Tommaso Pobega

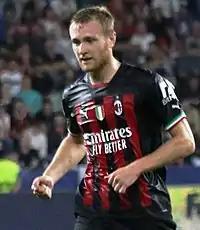
Pobega with AC Milan in 2022

Tommaso Pobega ( born 15 July 1999) is an Italian professional footballer who plays as a midfielder for club Bologna on loan from AC Milan, and the Italy national team.